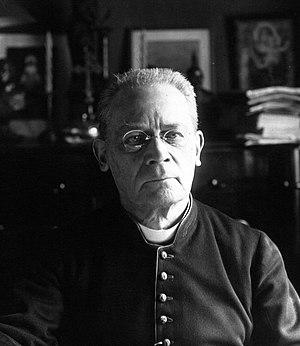
Alfred Henri Baudrillart, né le 6 janvier 1859 à Paris et mort le 19 mai 1942 dans la même ville, est un cardinal français, universitaire, historien, recteur de l’Institut catholique de Paris, écrivain, membre de l'Académie française.
Cet article présente la liste des membres de l'Académie française, rangée par ordre chronologique de leur élection à chaque fauteuil. Cette liste est précédée d'une liste réduite portant uniquement sur les membres actuels et présentée successivement selon quatre modes de rangement : par ordre alphabétique, par numéro de fauteuil, par date d'élection et par date de naissance.